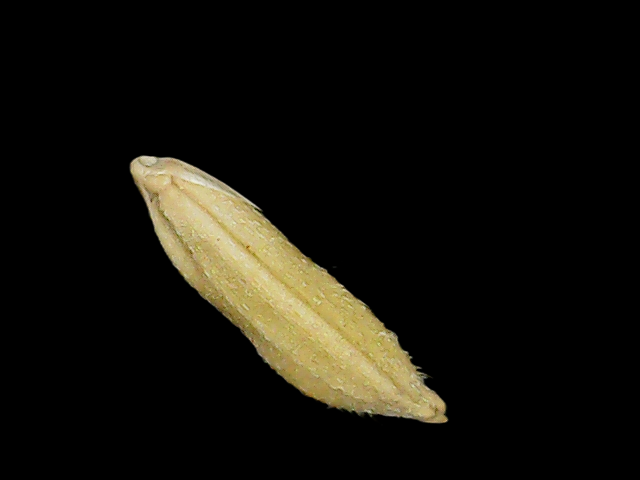
Rice variety: Binadhan17